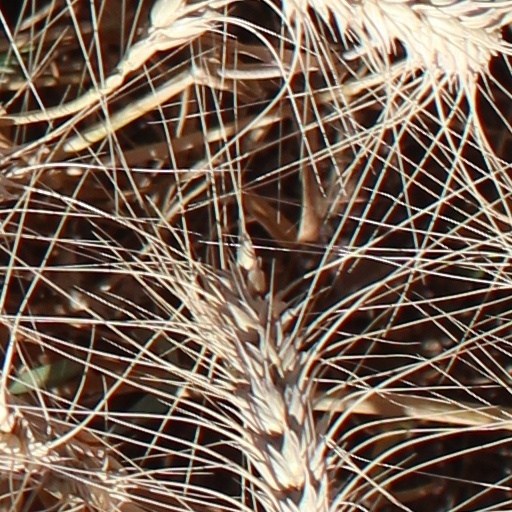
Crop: wheat